Resonator

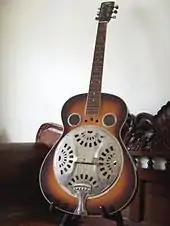
A Dobro-style resonator guitar

On the beamline of an accelerator system, there are specific sections that are cavity resonators for radio frequency (RF) radiation. The (charged) particles that are to be accelerated pass through these cavities in such a way that the microwave electric field transfers energy to the particles, thus increasing their kinetic energy and thus accelerating them.